Gibraltar National Day

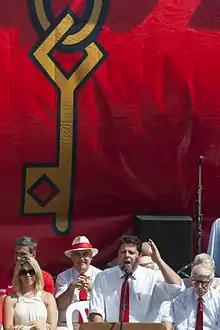
Chief Minister Fabian Picardo delivering his speech during the 2013 National Day political rally

In 2008, the Government announced that it would change the format of "Gibraltar National Day" celebrations with effect from this year. This followed the new Constitution in which Britain recognised Gibraltar's right to self-determination. The changes to the format were intended to emphasise Gibraltar's civic celebration rather than political revindication. There would be a gathering of the community at John Mackintosh Square for a collective celebratory event.